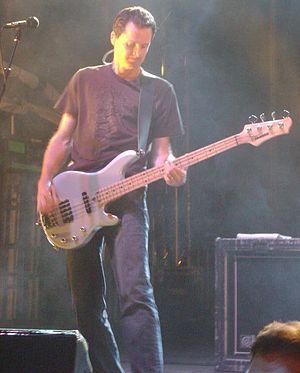
Greg Kriesel
Greg Kriesel live i 2008
Gregory David Kriesel, bedst kendt under sit kunstnernavn Greg K., er en amerikansk bassist og støttevokalist for punk bandet The Offspring.